Inks Lake State Park

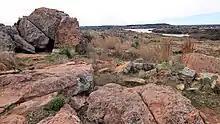
Gneiss rock found throughout the park

The park is located on the eastern edge of a Mesoproterozoic exposure within the Llano Uplift. The local rocks are named for the park as the Inks Lake Gneiss, a granitic gneiss dated at .